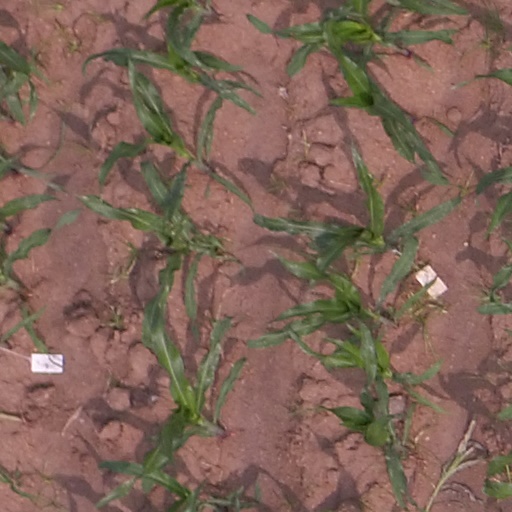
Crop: maize; corn